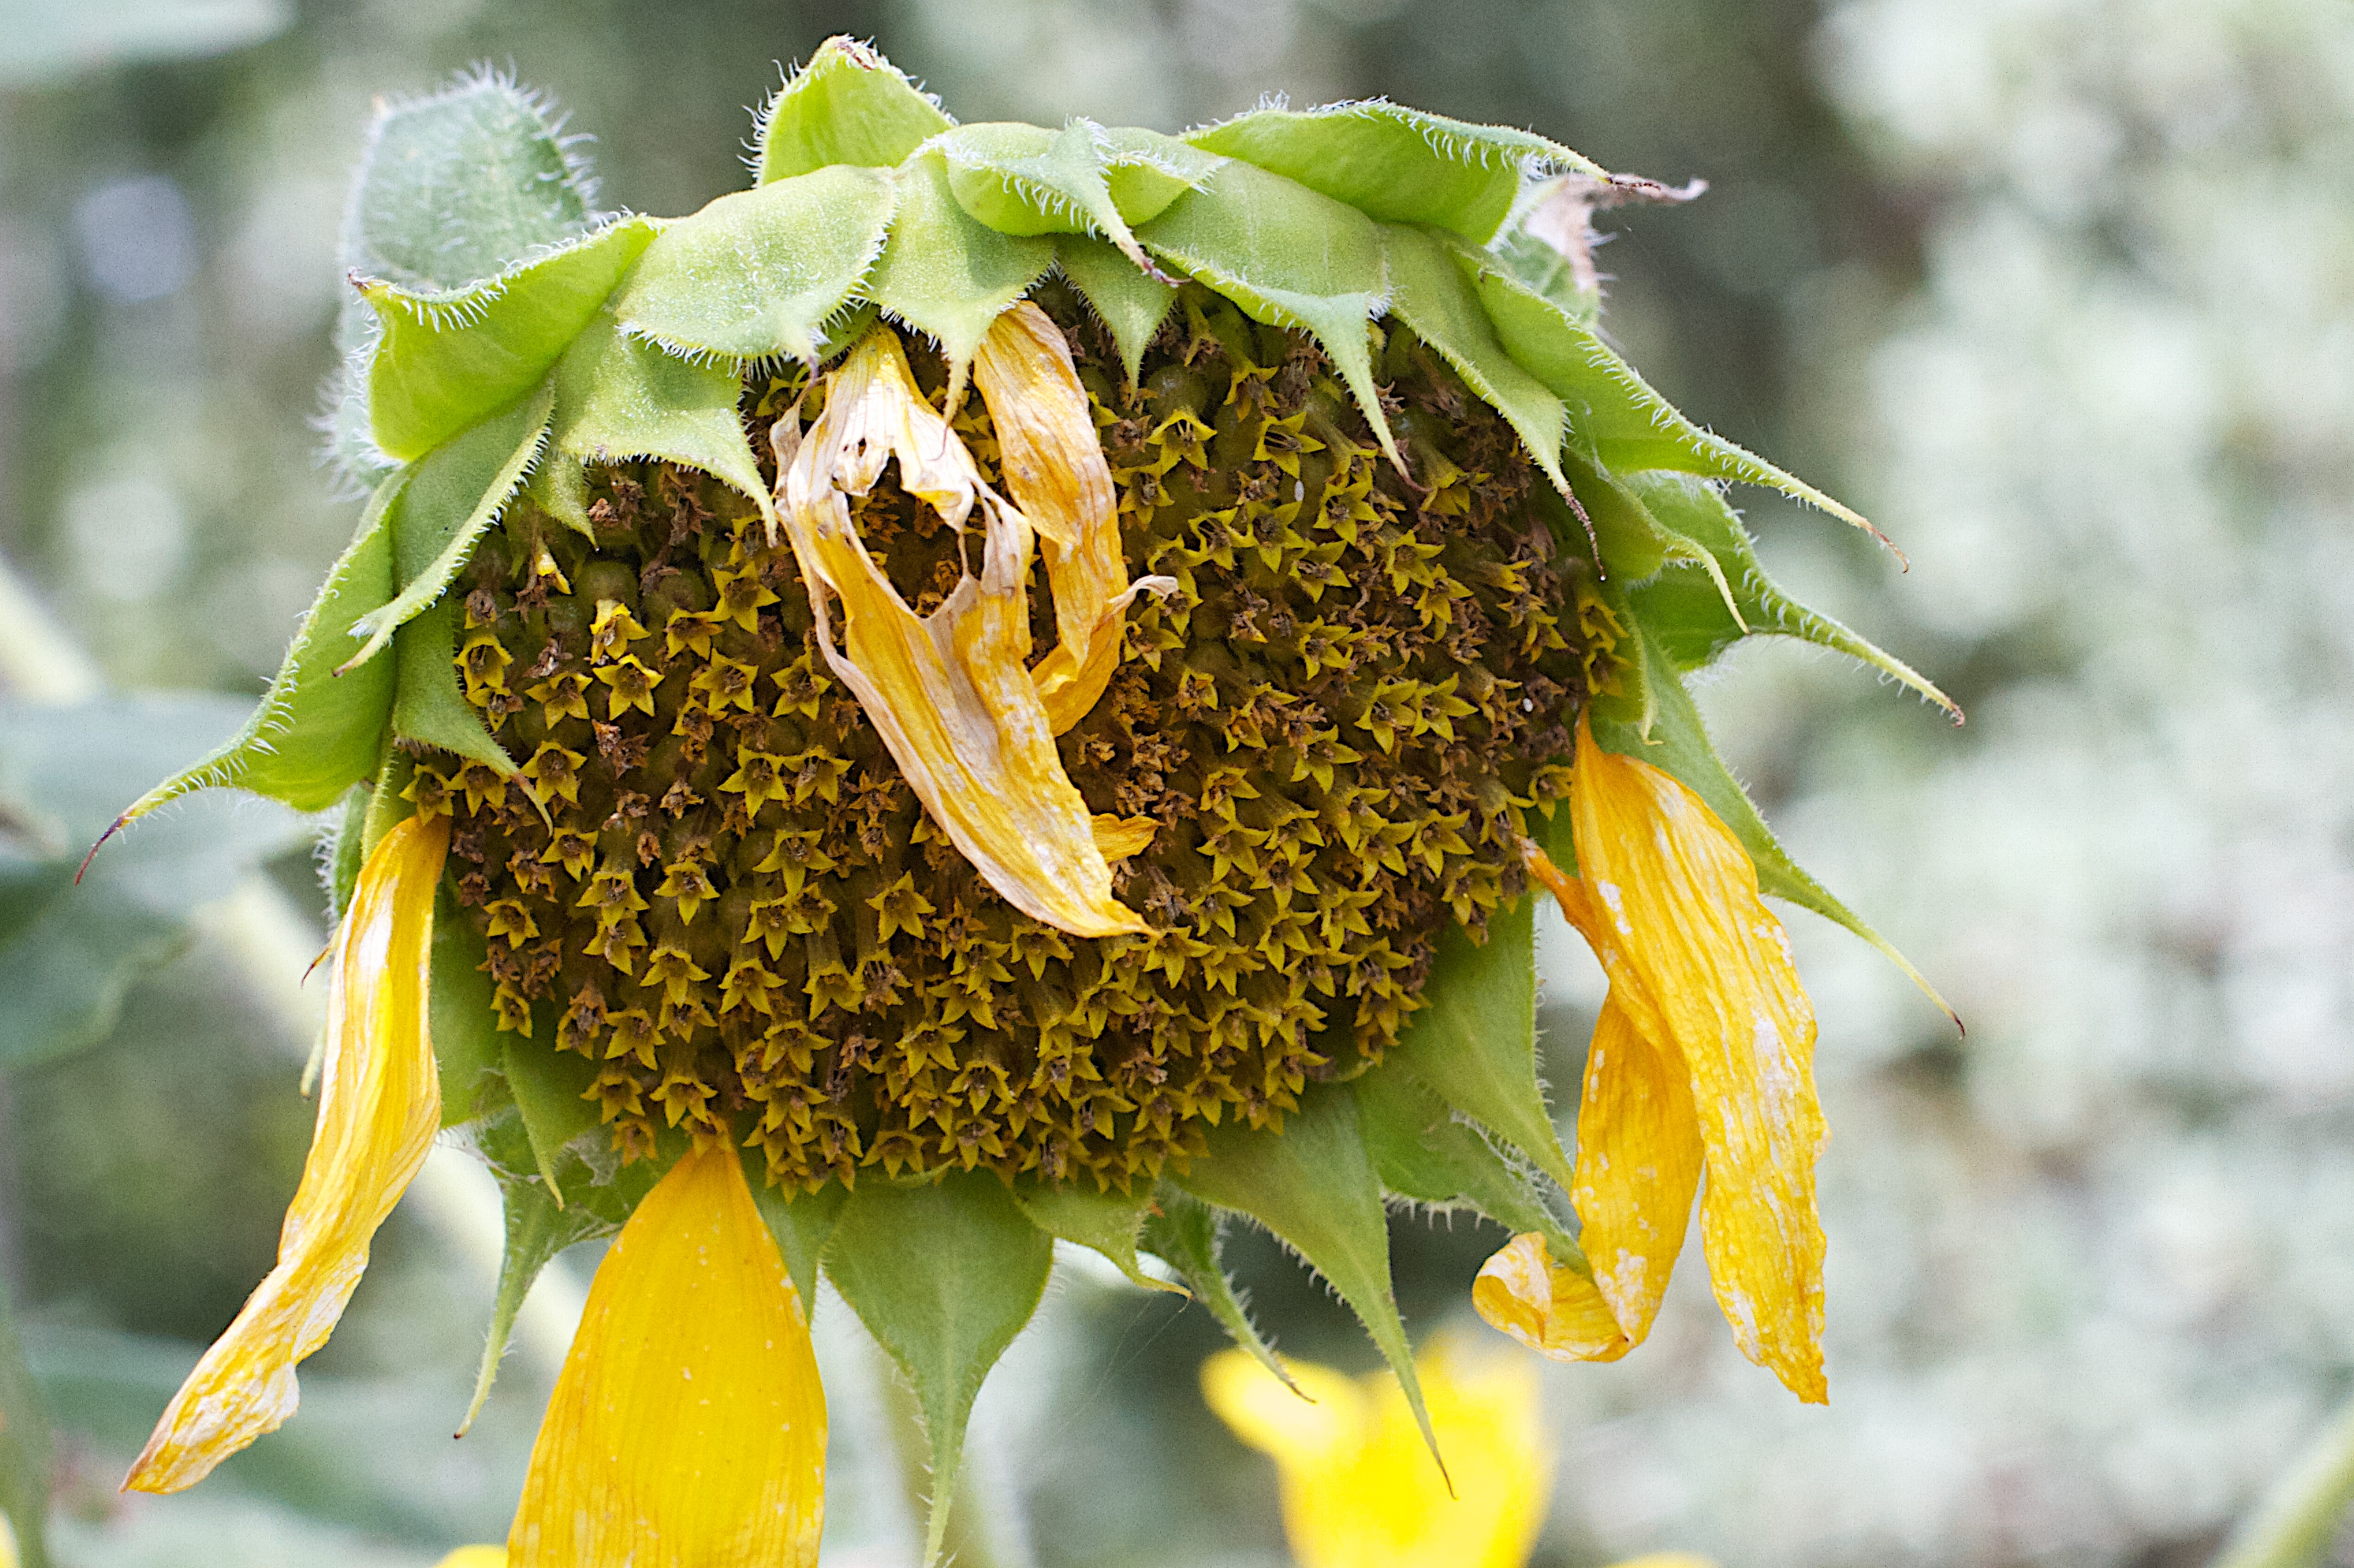
nature, plant, leaf, flower, pollen, produce, insect, botany, yellow, flora, fauna, sunflower, invertebrate, wildflower, close up, bee, seedforward, macro photography, flowering plant, honey bee, daisy family, land plant, membrane winged insect